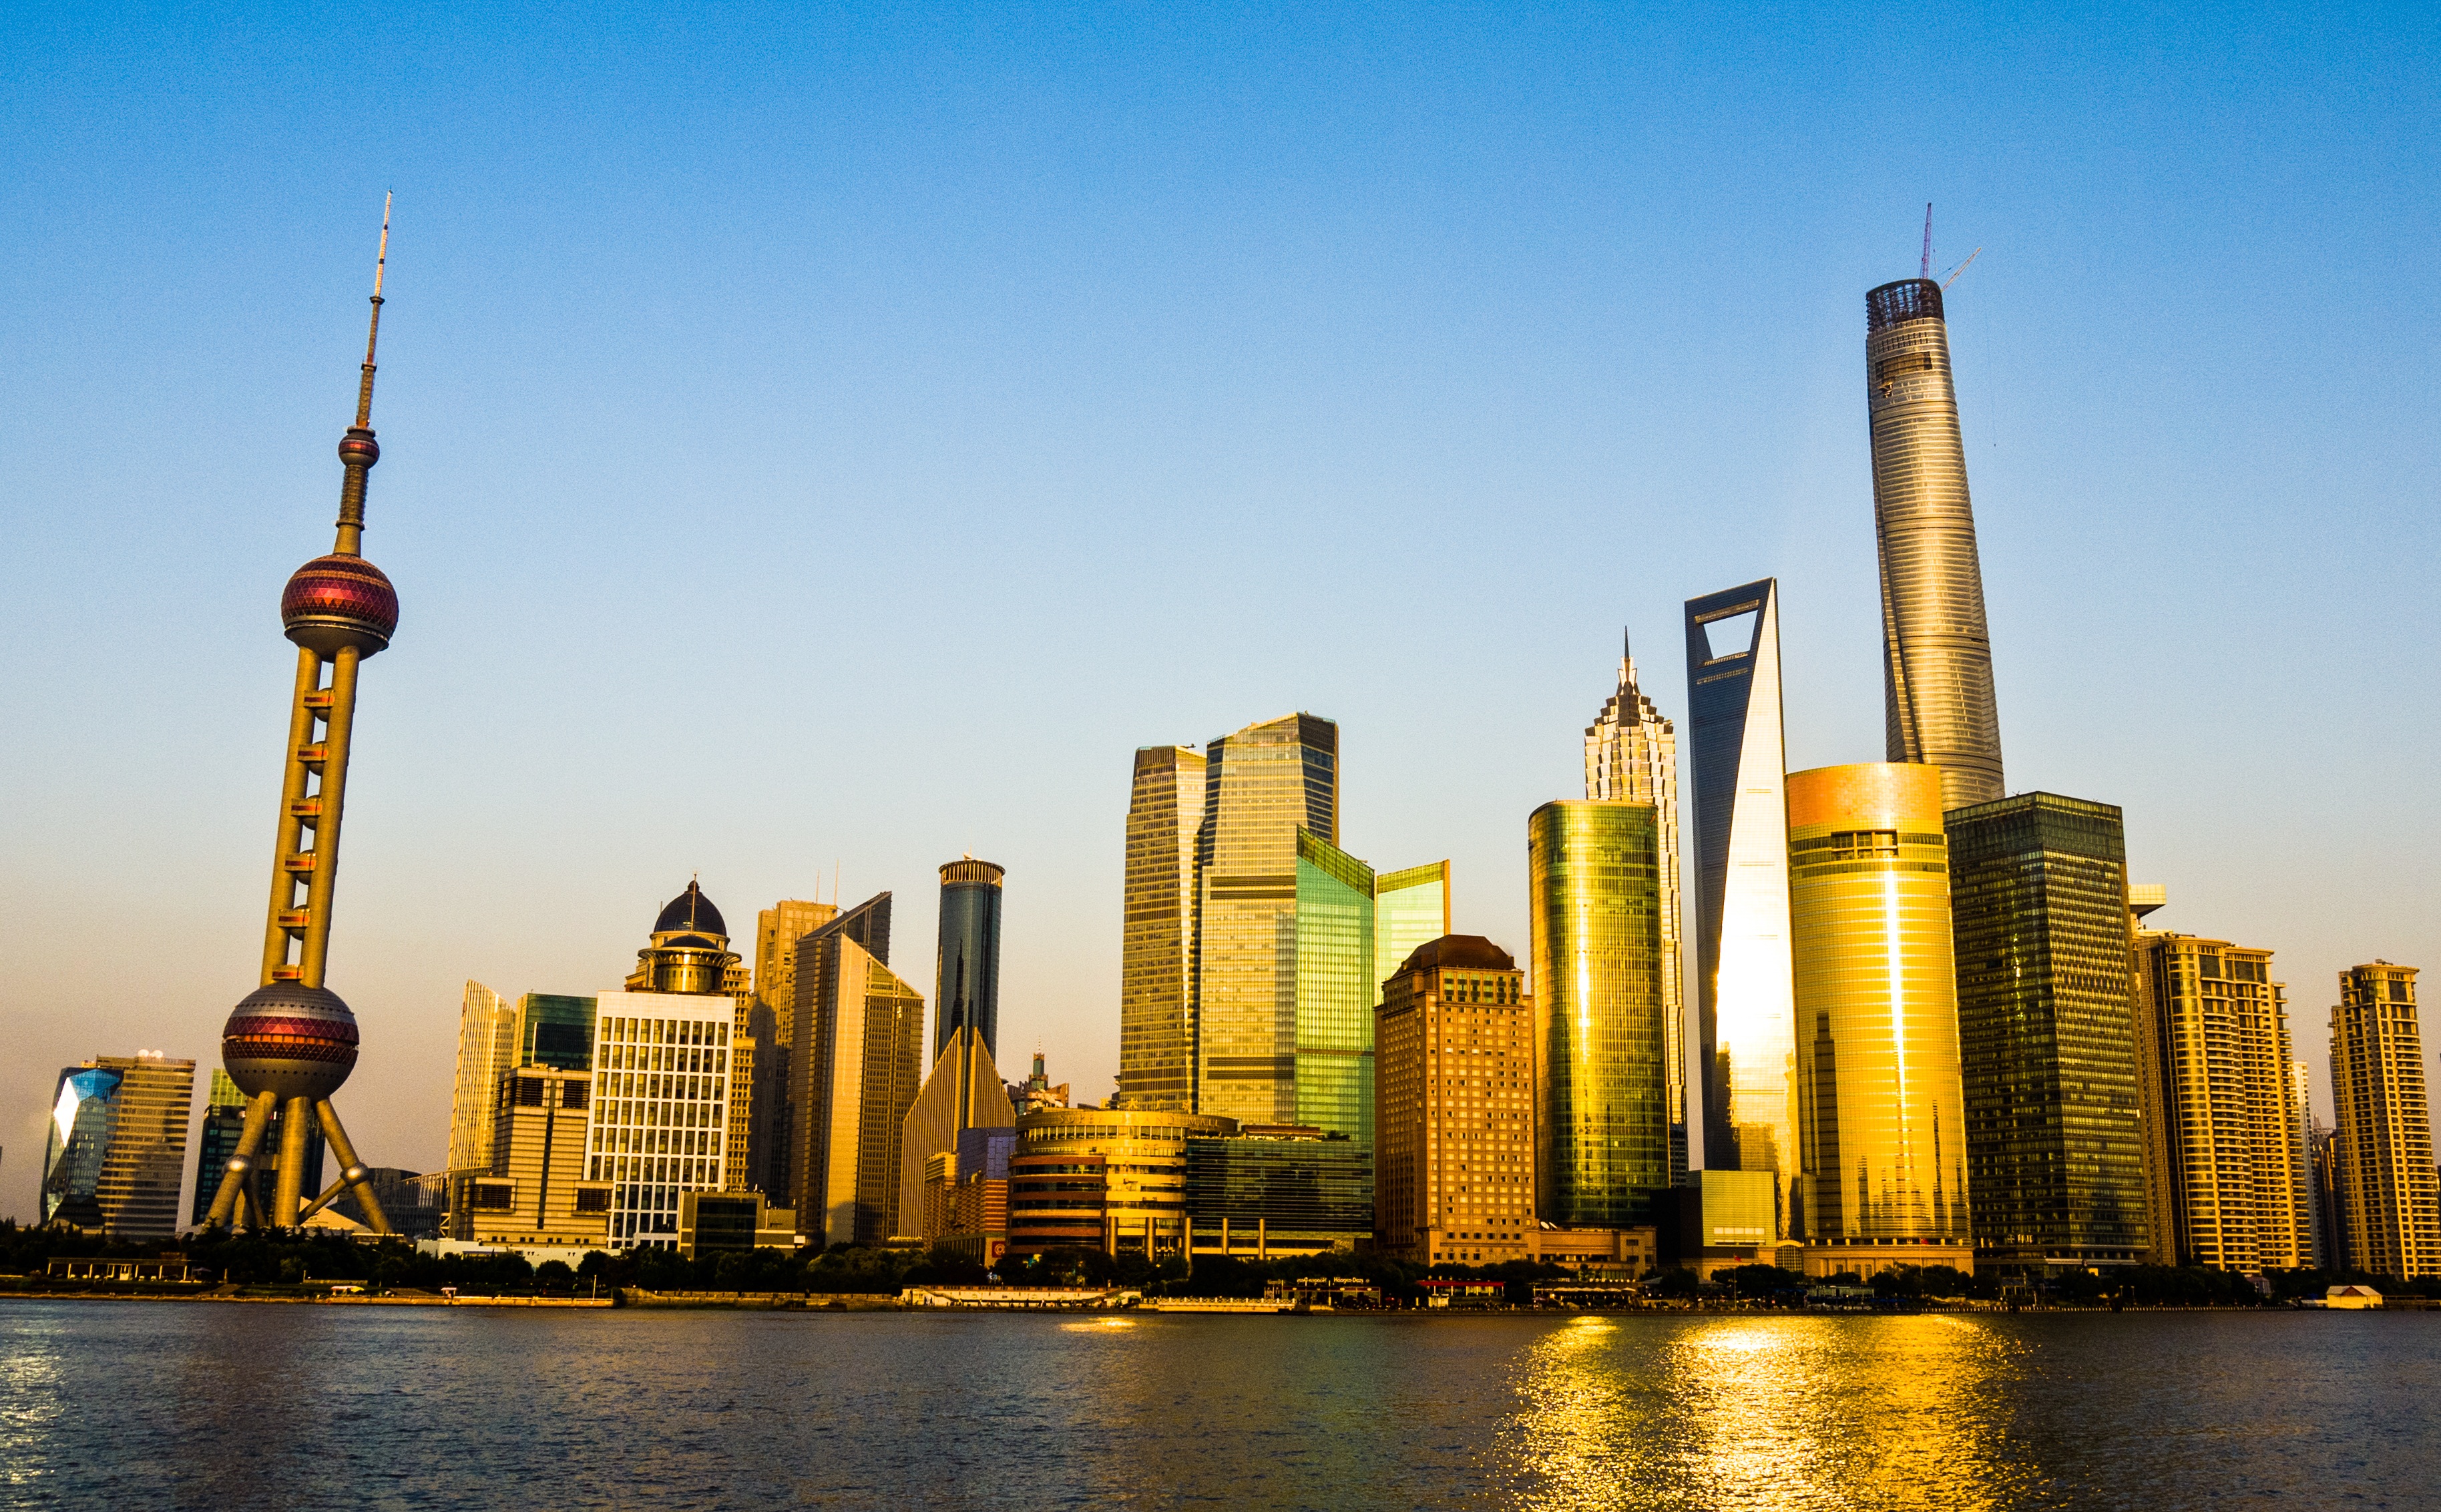
landscape, horizon, architecture, sun, sunset, skyline, building, city, skyscraper, urban, river, cityscape, downtown, dusk, reflection, tower, landmark, modern, tower block, modern architecture, modern city, buildings, spire, shanghai, china, economy, metropolis, gratte ciel, pudong, bund, big city, urban landscape, human settlement